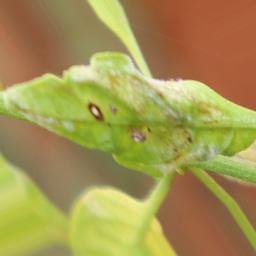
Label: powdery mildew